Danielle de Niese

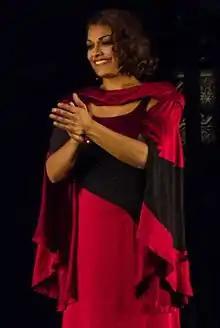
Danielle de Niese, Metropolitan Opera House, 2014

Danielle de Niese (born 11 April 1979) is an Australian-American lyric soprano. After success as a young child in singing competitions in Australia, she moved to the United States where she developed her operatic career. From 2005 she came to widespread public attention with her performances as Cleopatra in "Giulio Cesare" at Glyndebourne Festival Opera, England.